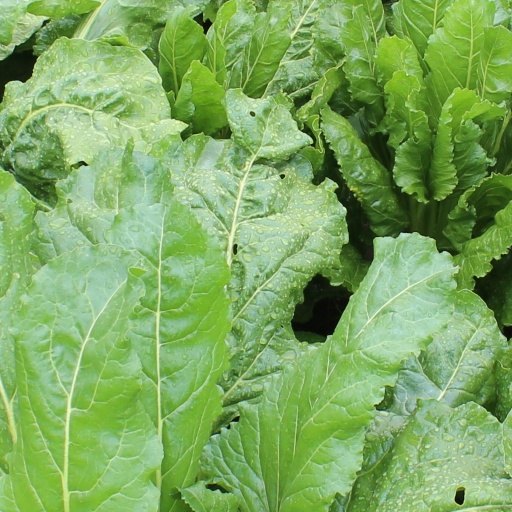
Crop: sugar beet